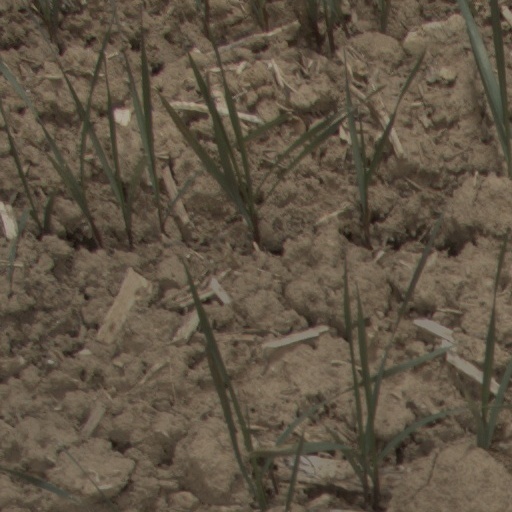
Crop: wheat